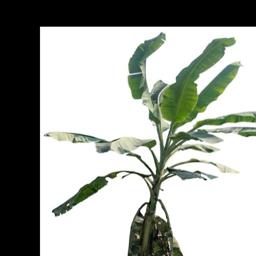
Label: MALBHOG LEAF